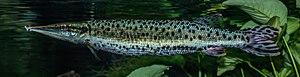
Ctenoluciidae forment une famille de poissons d'eau douce appartenant à l'ordre des Characiformes. Cette famille regroupe deux genres.
Boulengerella est un genre de poissons téléostéens de la famille des Ctenoluciidae et de l'ordre des Characiformes. Le genre Boulengerella concerne plusieurs espèces de poissons américains qu'on trouve notamment en Amérique du Sud, dans le bassin de l'Amazone, l'Orénoque, et les rivières du Bouclier guyanais.